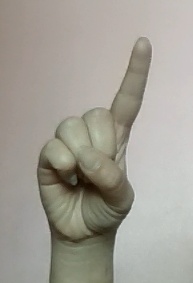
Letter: bb